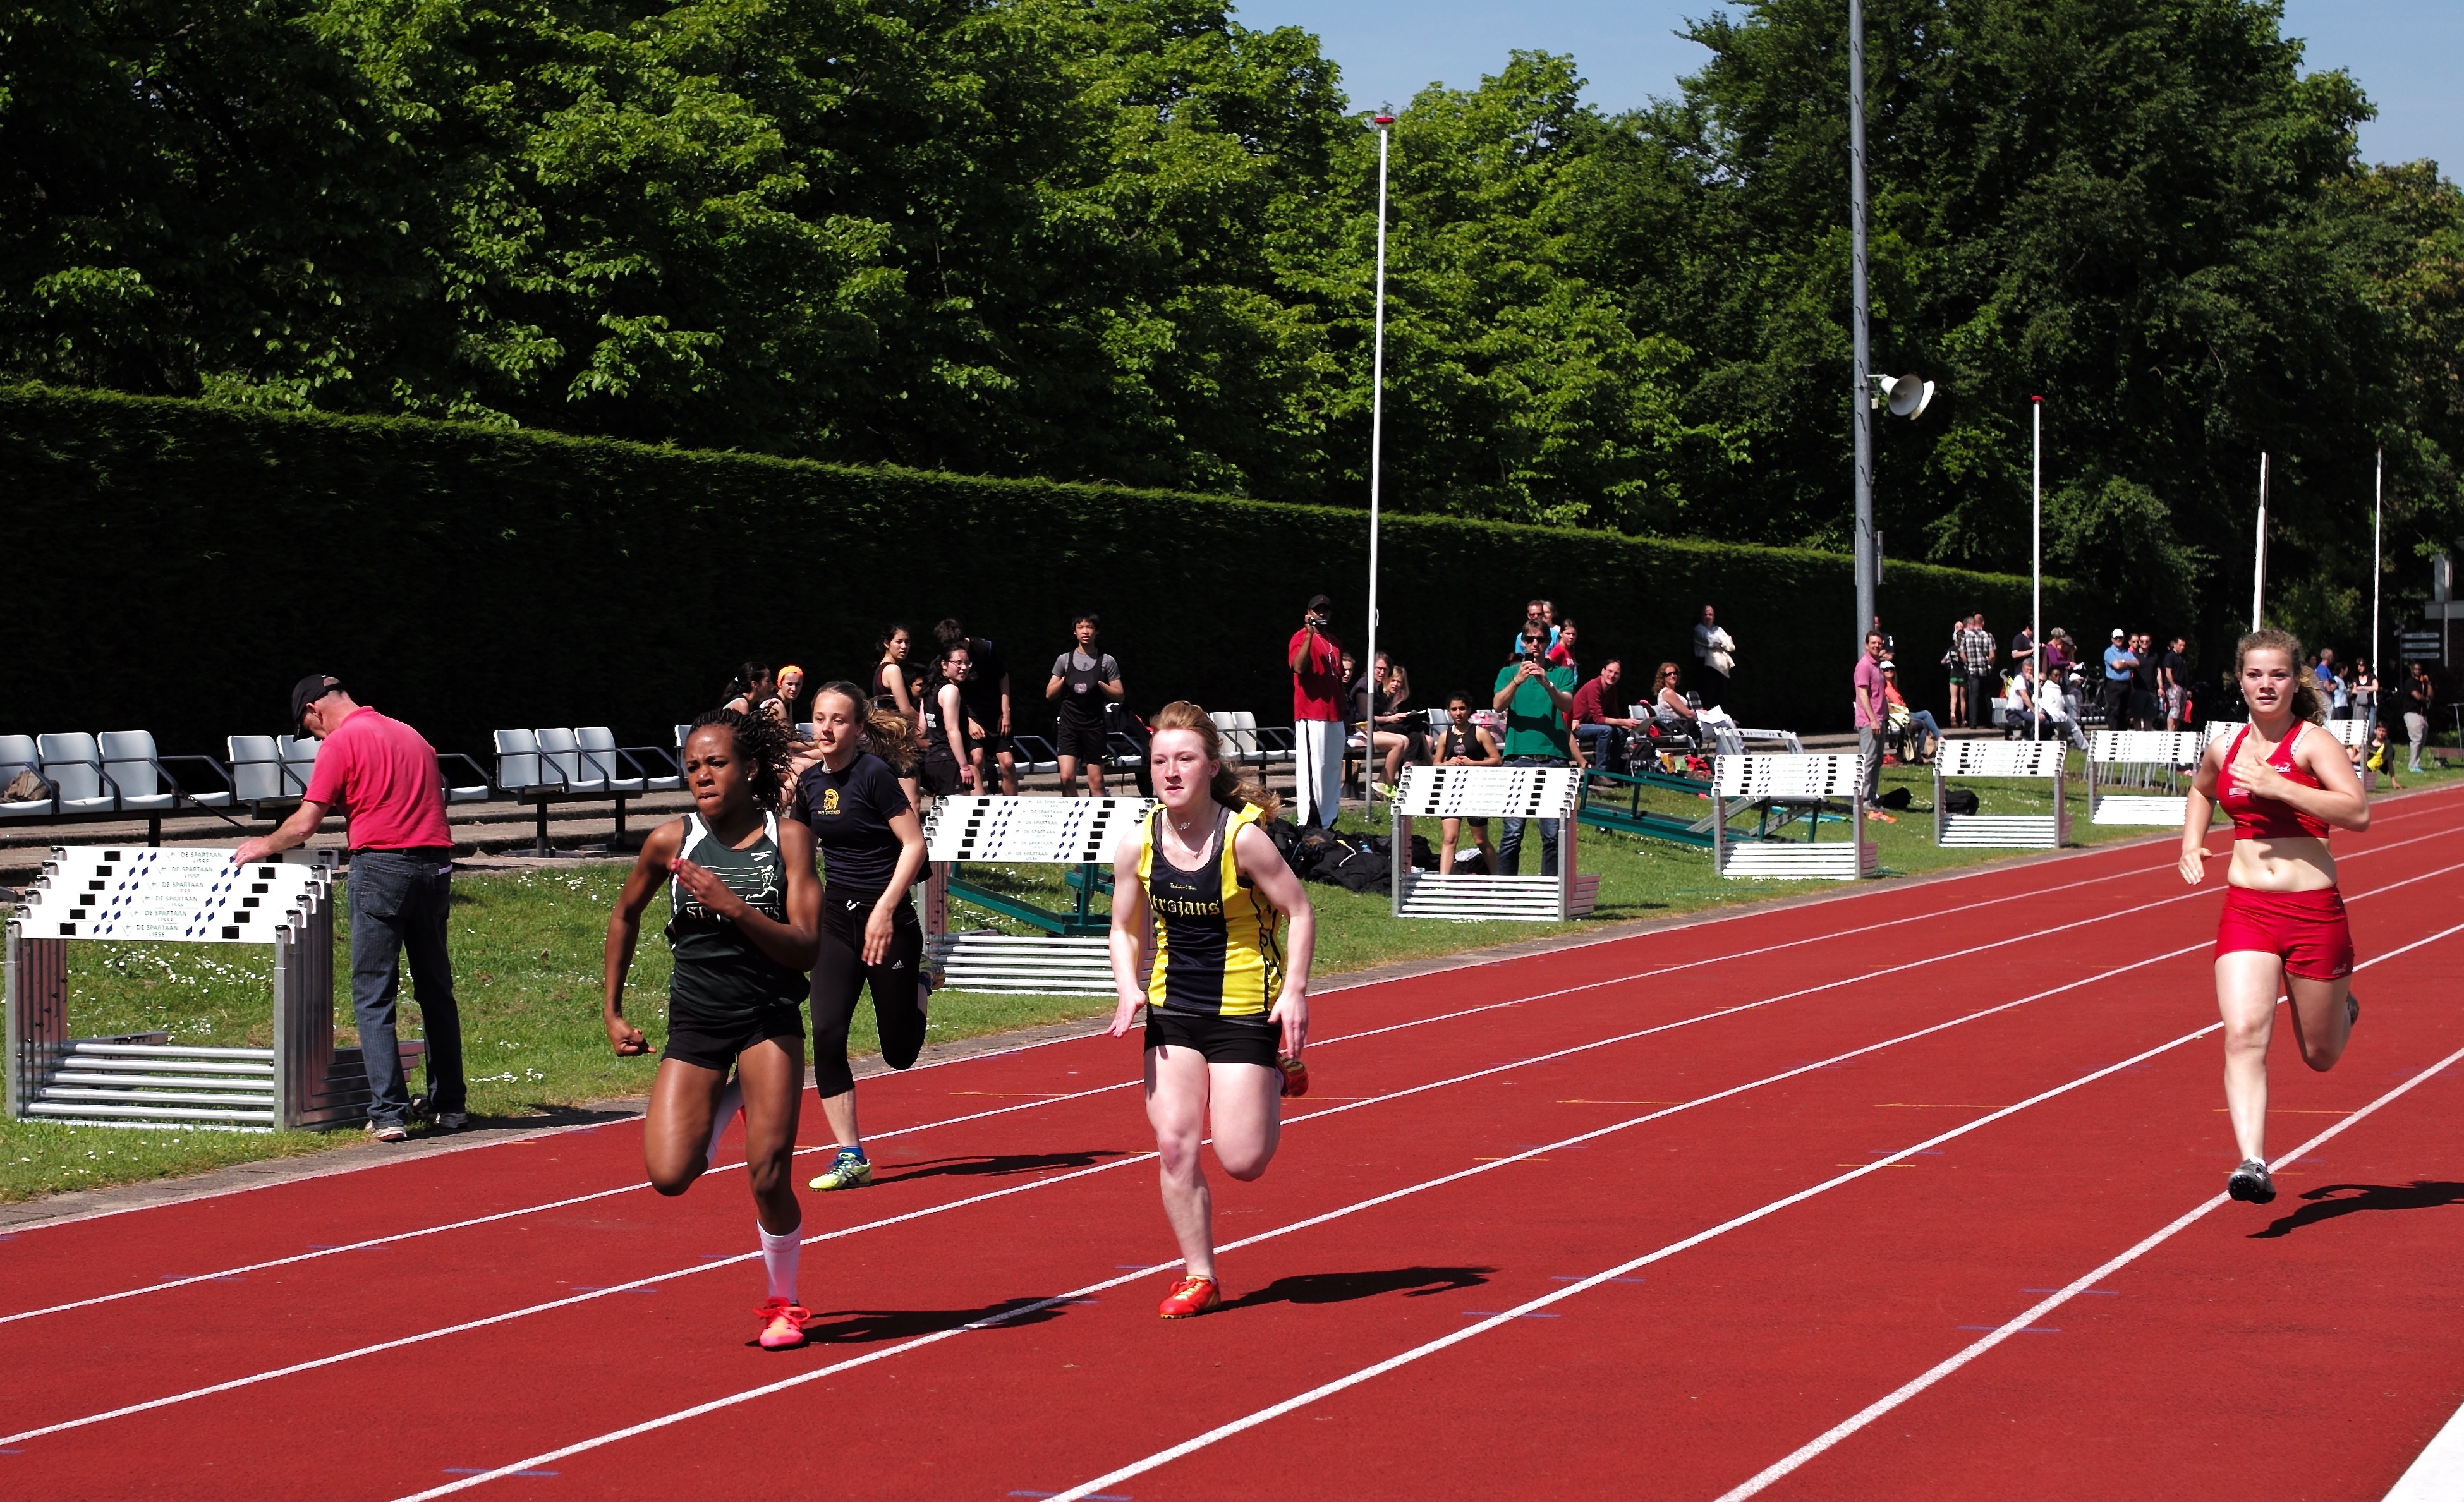
girl, track, sport, boy, running, run, jumping, runner, competition, sports, championship, highschool, athletics, meet, sprint, trackfield, hurdle, hurdling, physical exercise, track and field athletics, middle distance running, 800 metres, 110 metres hurdles, 4 100 metres relay